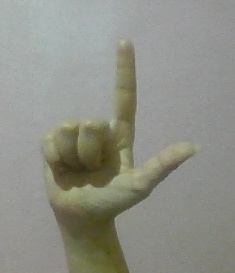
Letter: laam